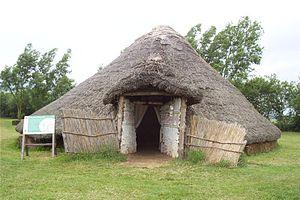
Flag Fen, est un site préhistorique de l’Âge du bronze, probablement religieux, situé près de Peterborough, dans le Cambridgeshire, en Angleterre. Il est formé d’un grand nombre de sites disposés en cinq longues rangées reliant Whittlesey Island à Peterborough en passant à travers la tourbière humide. Parmi ces structures, une petite ile est présumée être le lieu des cérémonies religieuses.
Cette page donne la liste des propriétés de l'English Heritage, l’organisme public indépendant chargé de la gestion du patrimoine historique en Angleterre. L'English Heritage les classe selon les régions anglaises, puis selon les comtés cérémoniaux.
Cette liste des musées du Cambridgeshire, Angleterre contient des musées qui sont définis dans ce contexte comme des institutions qui recueillent et soignent des objets d'intérêt culturel, artistique, scientifique ou historique. leurs collections ou expositions connexes disponibles pour la consultation publique. Sont également inclus les galeries d'art à but non lucratif et les galeries d'art universitaires. Les musées virtuels ne sont pas inclus.